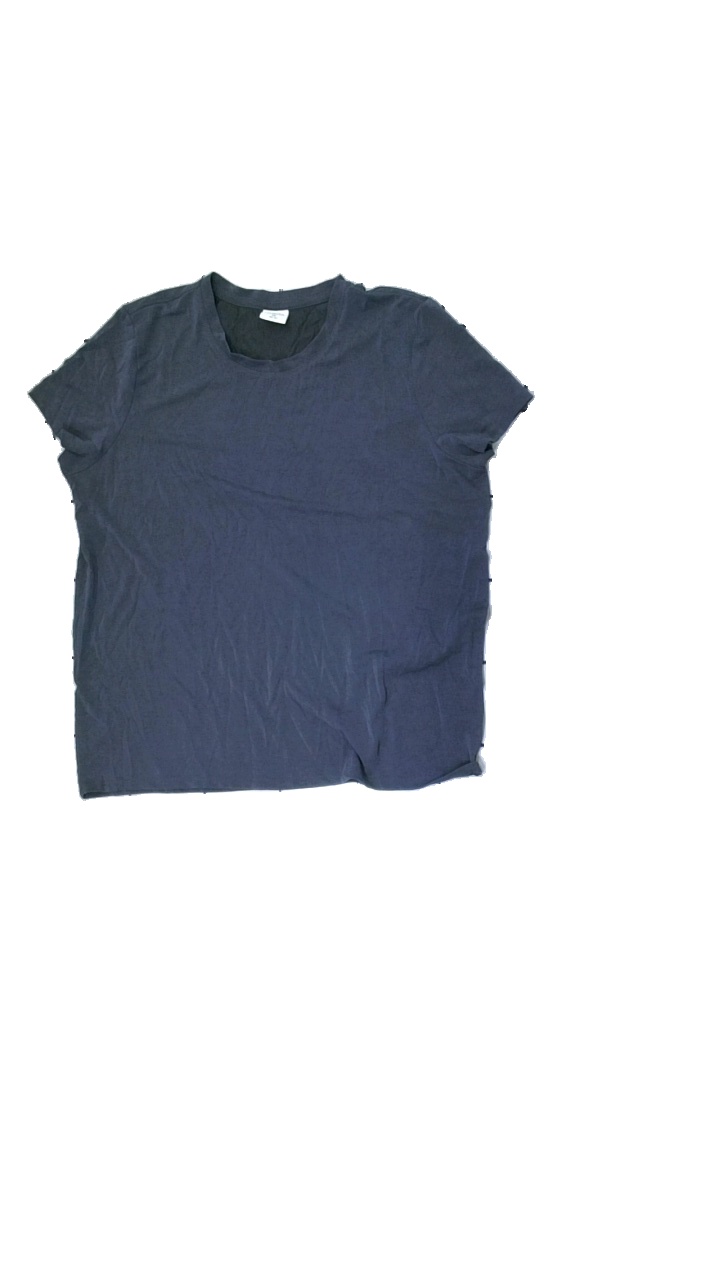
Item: T-shirt (Ladies)
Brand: Stories
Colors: Grey
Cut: Loose, C-collar
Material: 81% Viscose 19% Polyester
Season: All
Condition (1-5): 5
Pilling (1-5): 5
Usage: Reuse
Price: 50-100